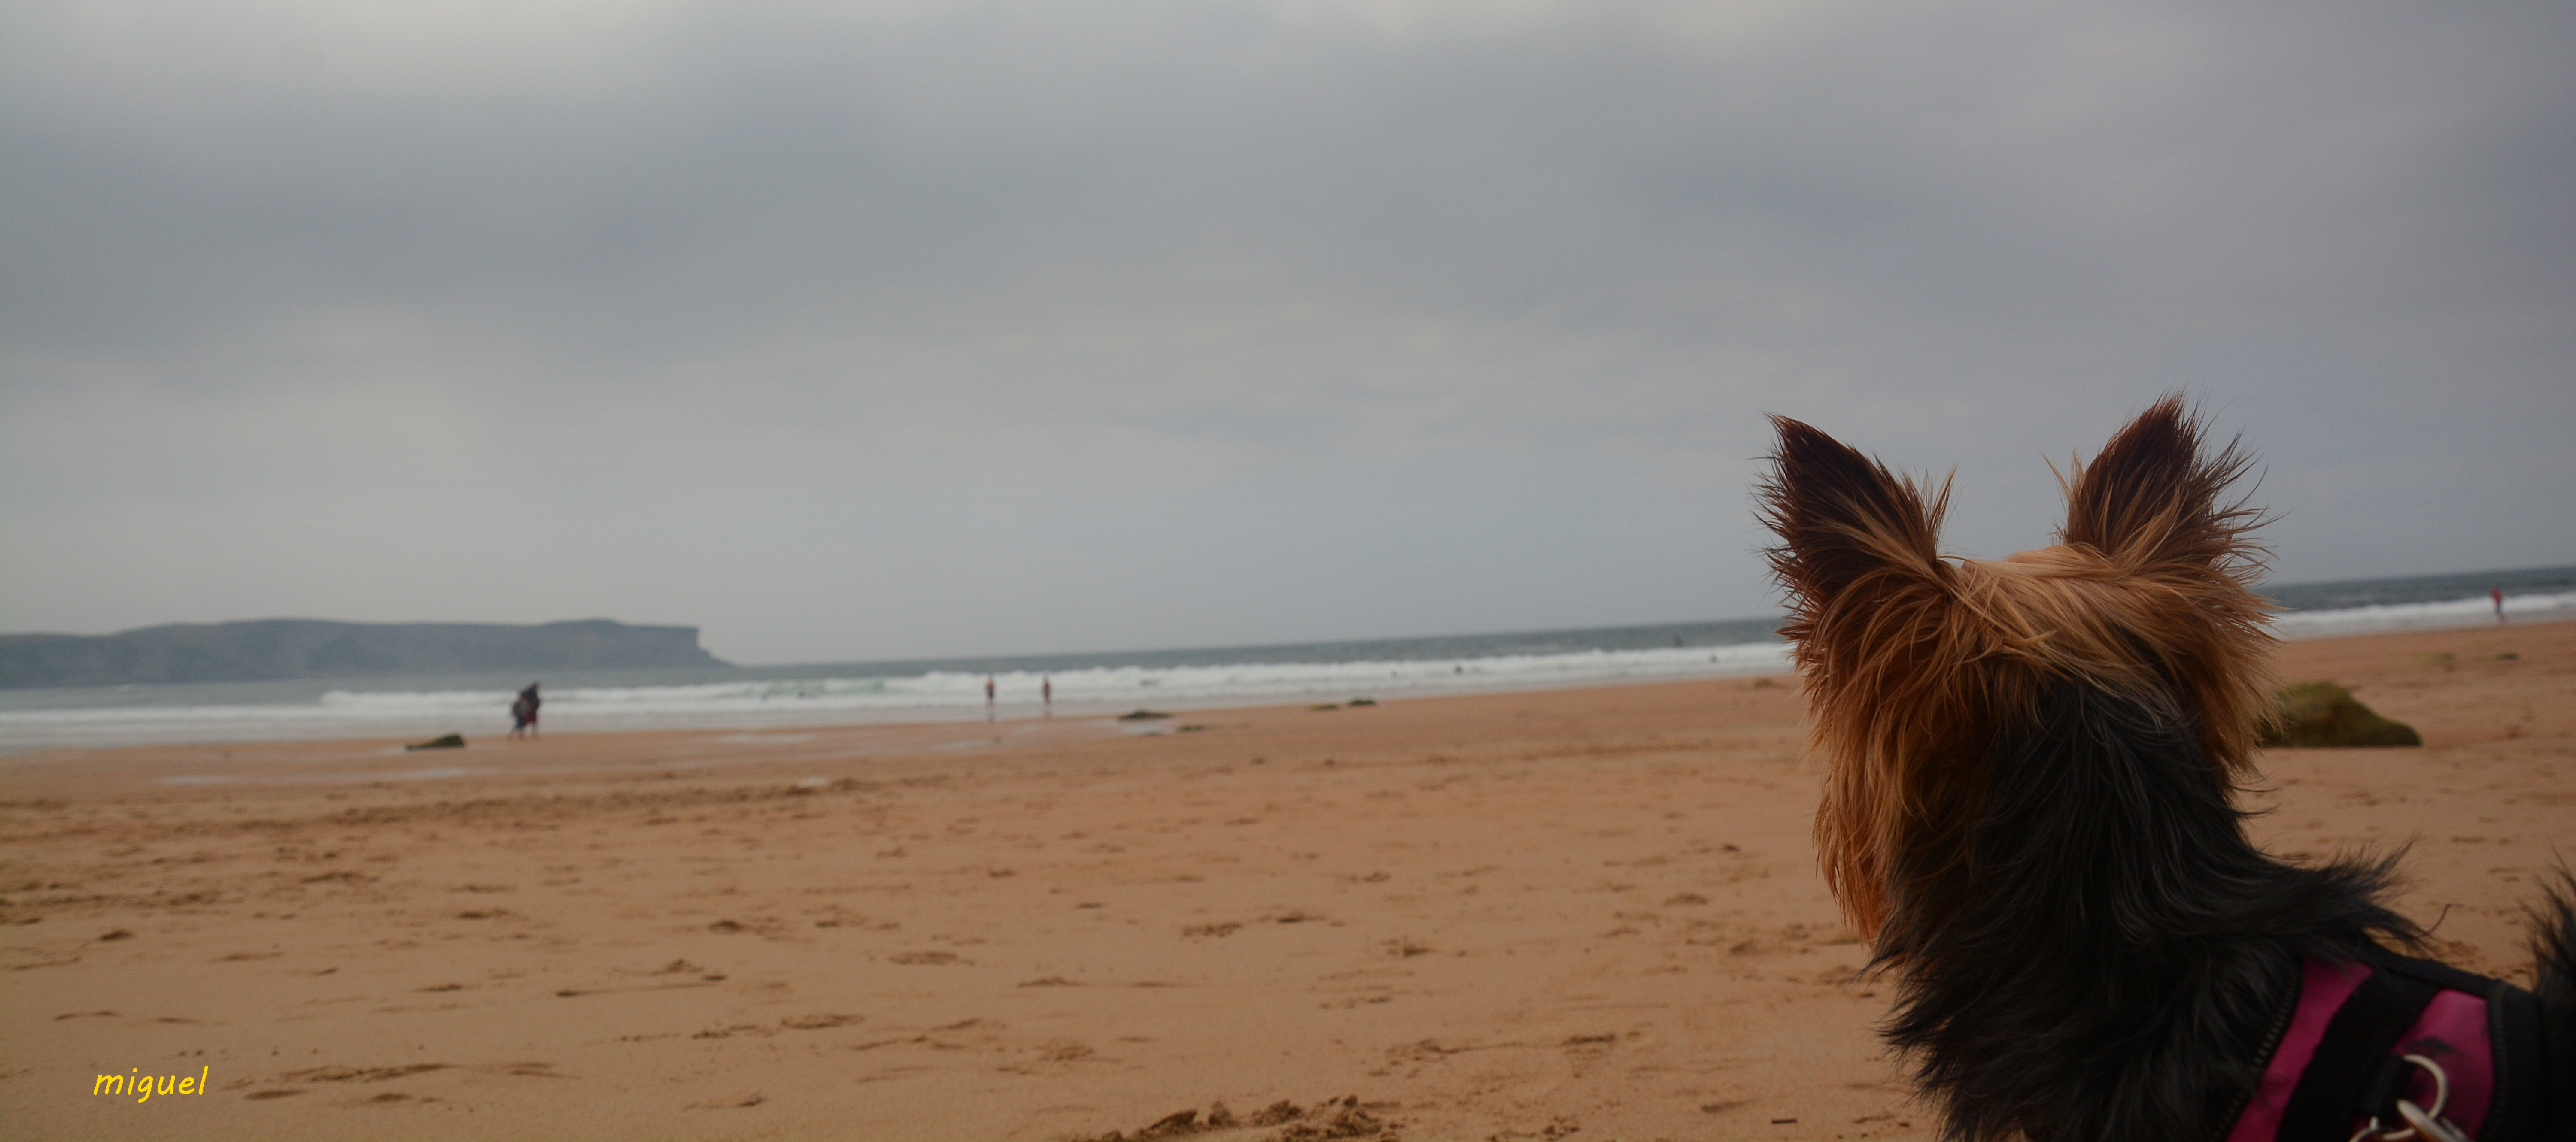
beach, sea, sand, mammal